2002 Malaysian Grand Prix

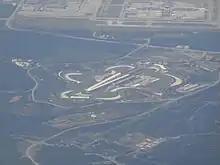
The Sepang International Circuit, where the race was held

The 2002 Malaysian Grand Prix, the second round of seventeen in the 2002 Formula One World Championship, was held at the Sepang International Circuit in Sepang, Selangor, Malaysia on 17 March 2002, the fourth time a Formula One Grand Prix was taking place at Sepang. The Fédération Internationale de l'Automobile (FIA), motorsport's governing body, had sanctioned a race in Malaysia since the 1960s, with the initial events staged in Singapore, then part of the Malaysian Federation, before moving to the Shah Alam Circuit. When the Formula One Grand Prix debuted in 1999, tit was transferred to the purpose-built Sepang International Circuit, where it remained until 2017. The track underwent safety upgrades, with 18 new safety fences installed to protect trackside personnel and the installation of new kerbs and gutters at five corners. A section of track on the straight between turns 11 and 12 was repaved.